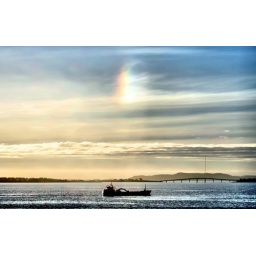
Bless this ship and all who sail in her!